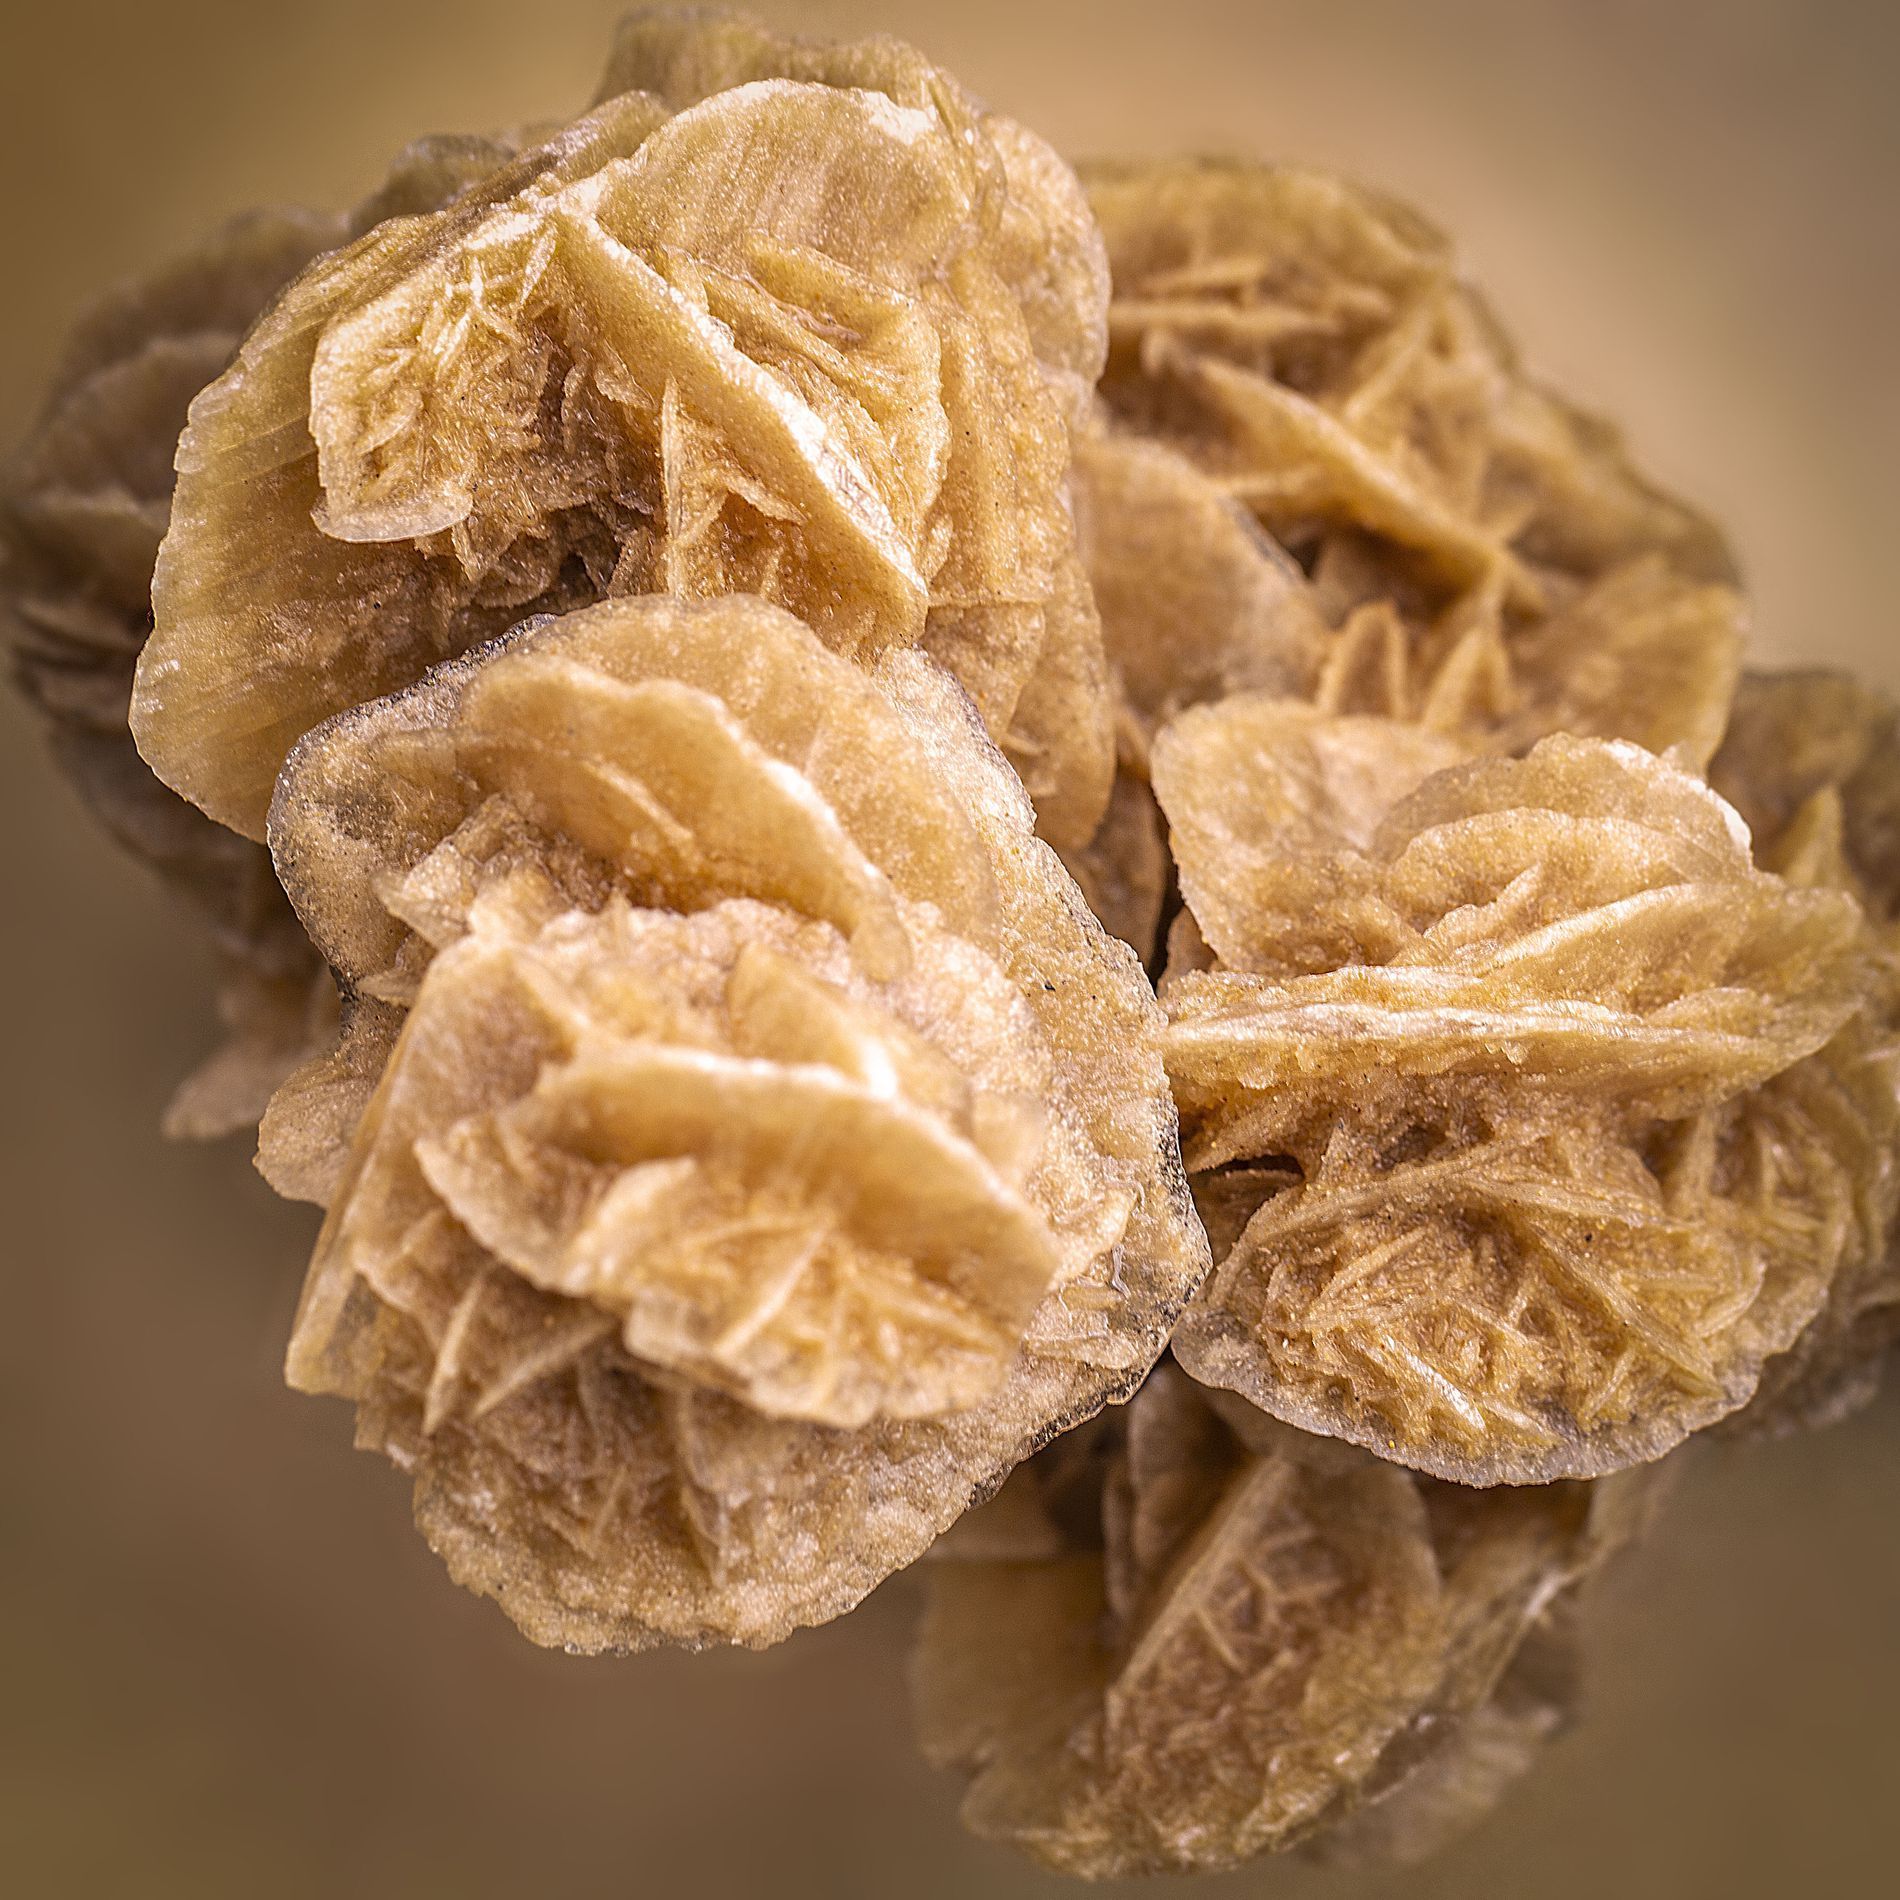
Desert Roses
A picture of a dried desert roses with a plain background. The roses are a mix between white and beige colors.
A photo taken from a very close range of dried desert roses against a plain background, in a color palette of shades of beige and white, creating an artistic, dramatic atmosphere.
Labels: Fungus, Plant, Food, Produce, Nut, Vegetable, Sweets, Mineral, Breakfast, Fruit, Plastic Wrap, Dessert, Pastry, Background, Desert Rose, Desert Roses
Camera: Canon Canon EOS 6D
Lens: EF100mm f/2.8L Macro IS USM, Canon EF 100mm f/2.8L Macro IS USM
Aperture: F6.3
Exposure: 1/40 sec
ISO: 100
Focal length: 100.0 mm